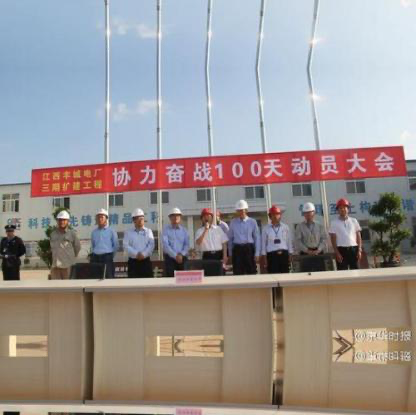
Objects in the image:
label: helmet
label: helmet
label: helmet
label: helmet
label: helmet
label: helmet
label: helmet
label: helmet
label: helmet